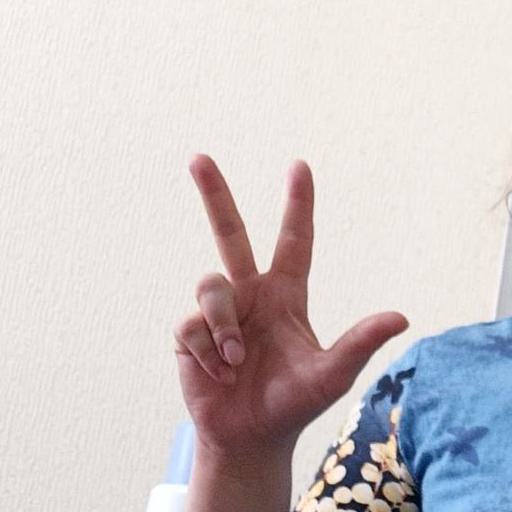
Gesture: three2